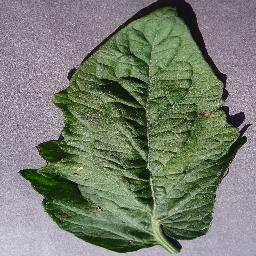
Label: Tomato___Target_Spot